Small nucleolar RNA SNORA54

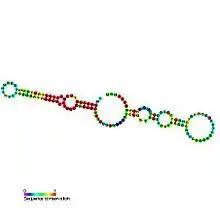
Predicted secondary structure and sequence conservation of SNORA54

In molecular biology, Small nucleolar RNA SNORA54 (also known as ACA54) is a non-coding RNA (ncRNA) molecule which functions in the biogenesis (modification) of other small nuclear RNAs (snRNAs). This type of modifying RNA is located in the nucleolus of the eukaryotic cell which is a major site of snRNA biogenesis. It is known as a small nucleolar RNA (snoRNA) and also often referred to as a 'guide RNA'.